Southern Railway (UK)

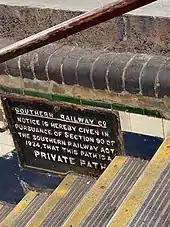
Sign in Norbiton Station's underpass on the Kingston Loop Line

The Southern Railway covered a large territory in south-west England including Weymouth, Plymouth, Salisbury and Exeter, where it was in competition with the Great Western Railway (GWR). To the east of this area it held a monopoly of rail services in the counties of Hampshire, Surrey, Sussex and Kent. Above all, it had a monopoly of the London suburbs south of the River Thames, where it provided a complex network of secondary routes that intertwined between main lines.